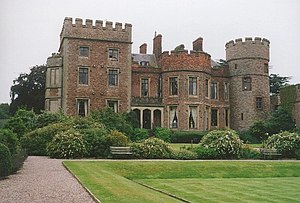
Borge og slotte i England / Shropshire
Denne liste over borge og slotte i England er ikke en liste over alle bygninger og steder, hvor ordet ”castle” indgår i navnet eller en liste over bygninger, som er en borg i middelalderlig henseende. Det er heller ikke en liste over alle borge og slotte, der nogensinde er bygget i England: Mange er forsvundet sporløst, men er hovedsageligt en liste over bygninger og ruiner. De bygninger, som er bevaret, er alle blevet ændret i løbet af historien.